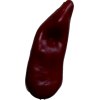
Label: images